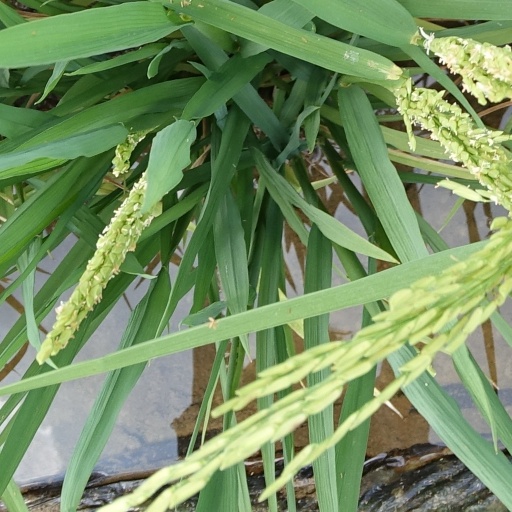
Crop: rice